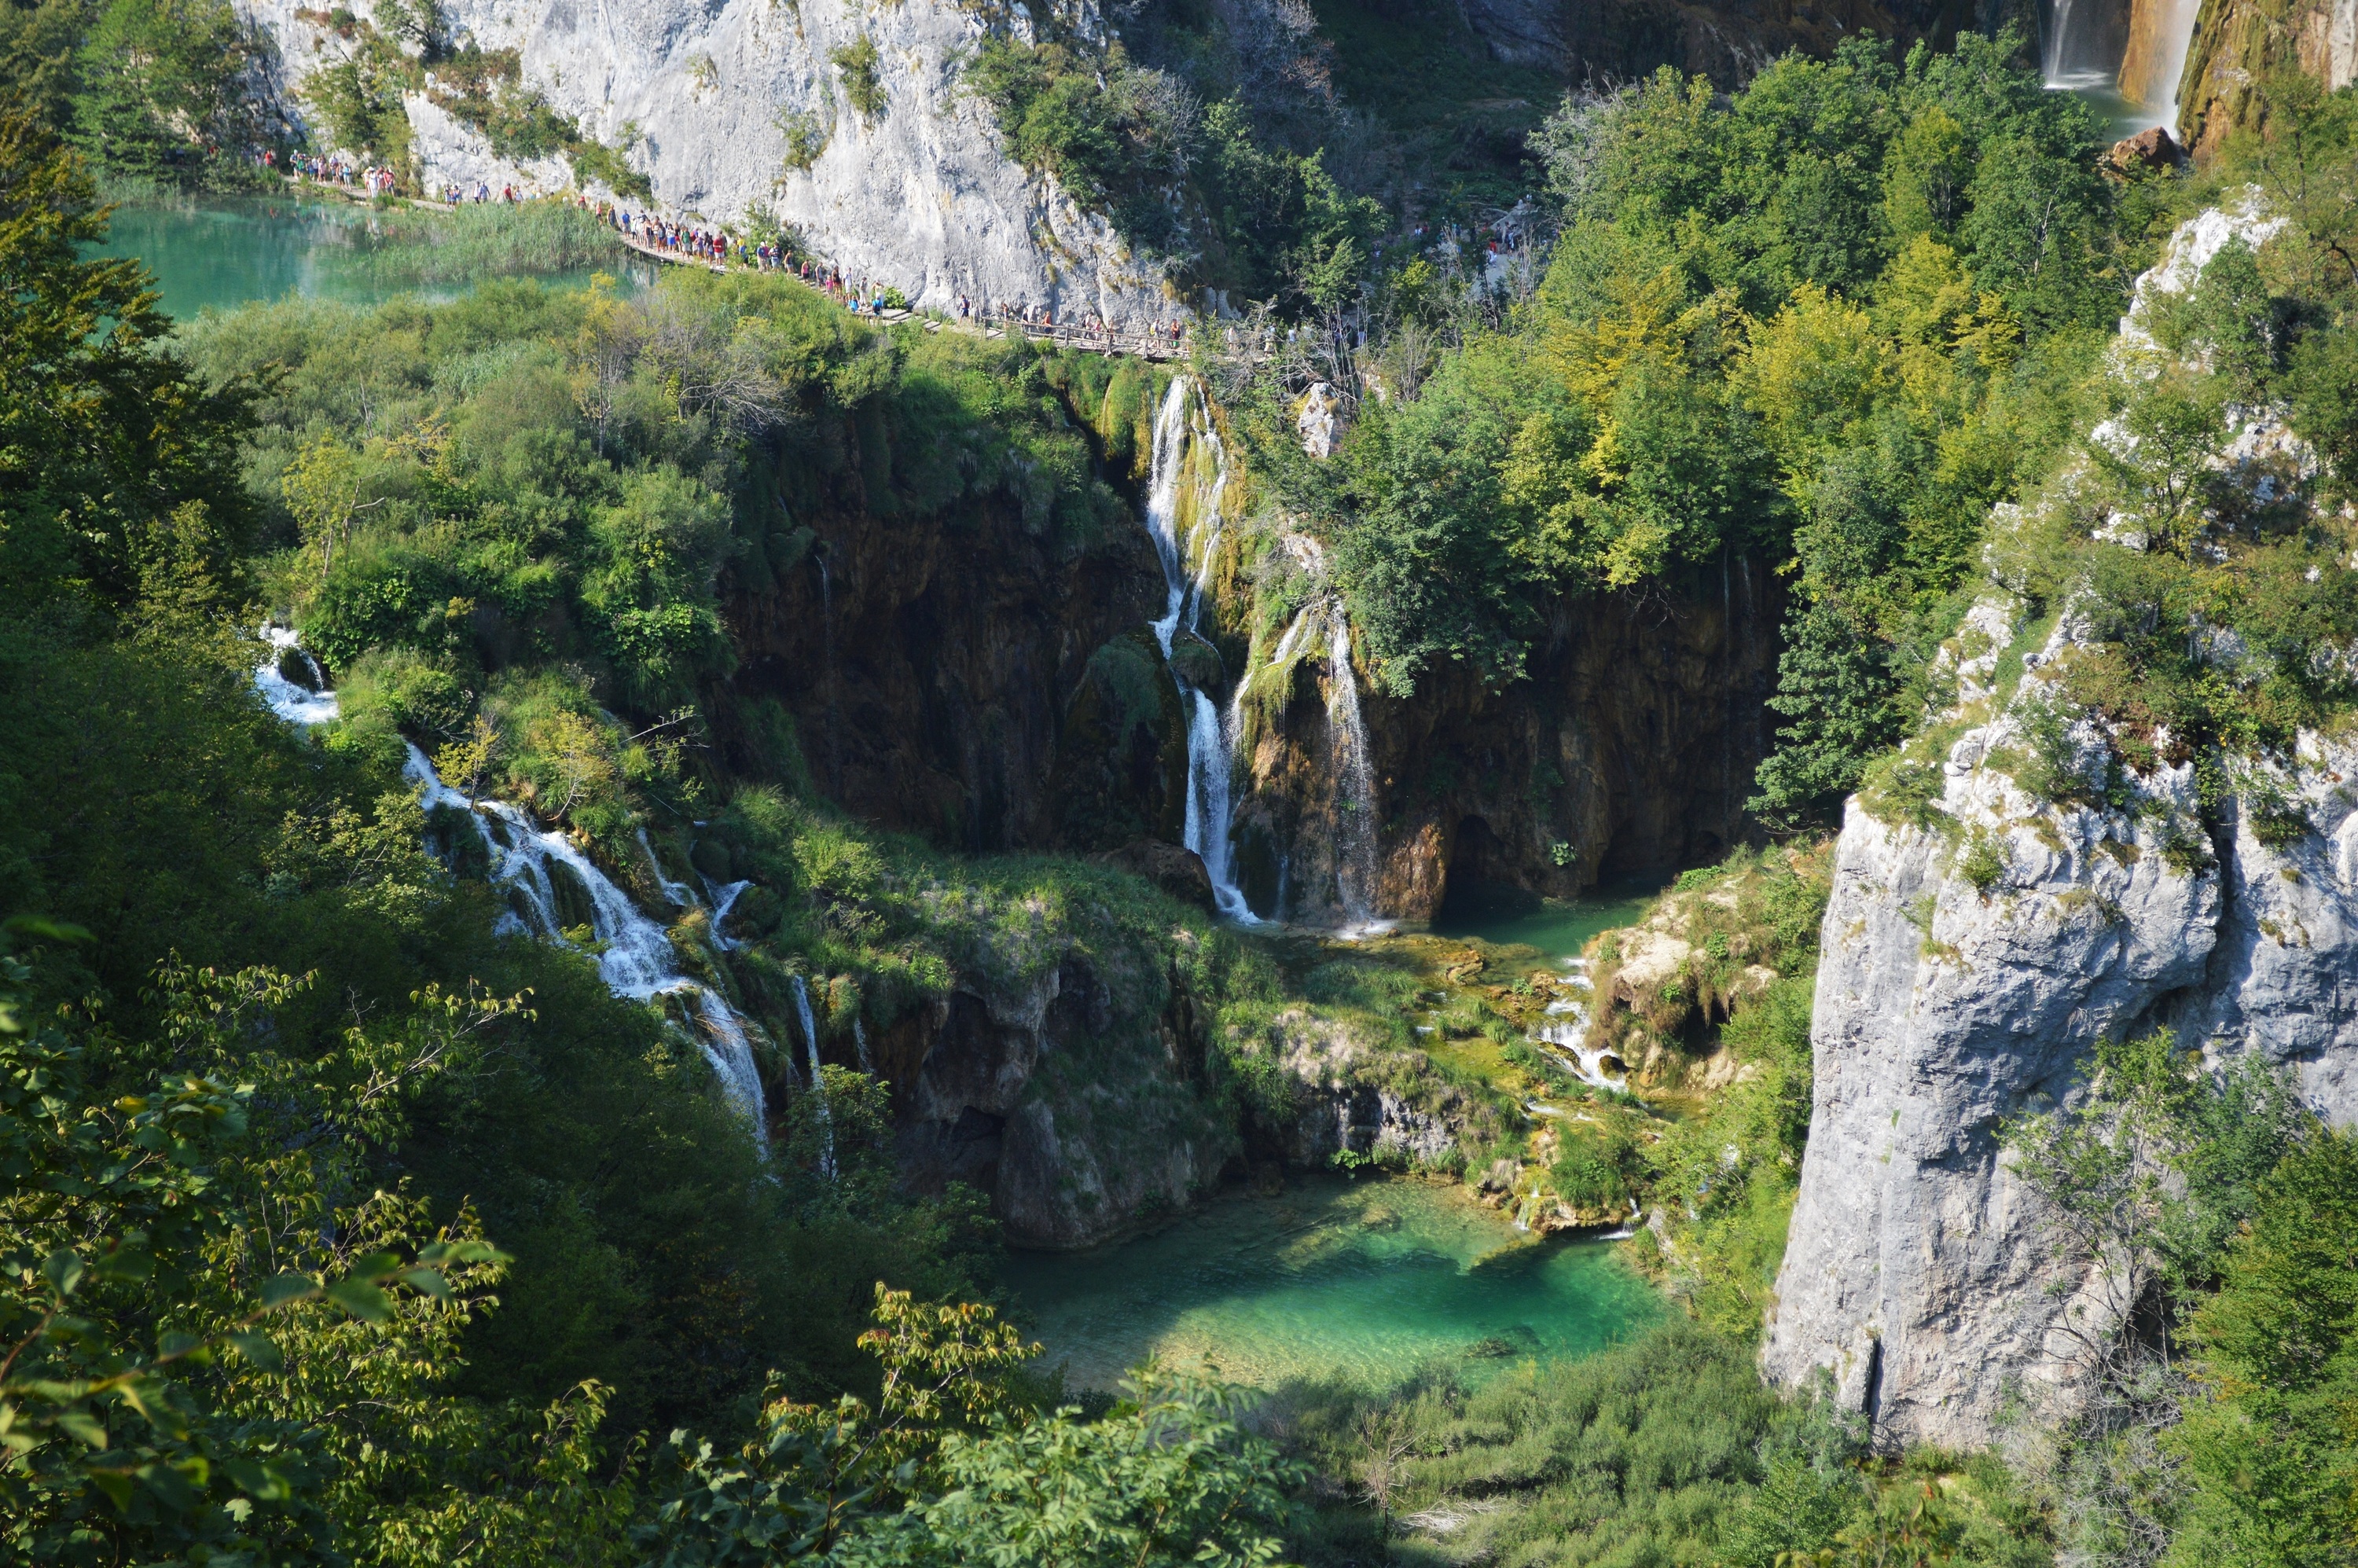
landscape, forest, waterfall, mountain, people, lake, river, valley, mountain range, summer, travel, cliff, green, paradise, island, fjord, canyon, terrain, national park, croatia, tour, holidays, ravine, water feature, plitvice